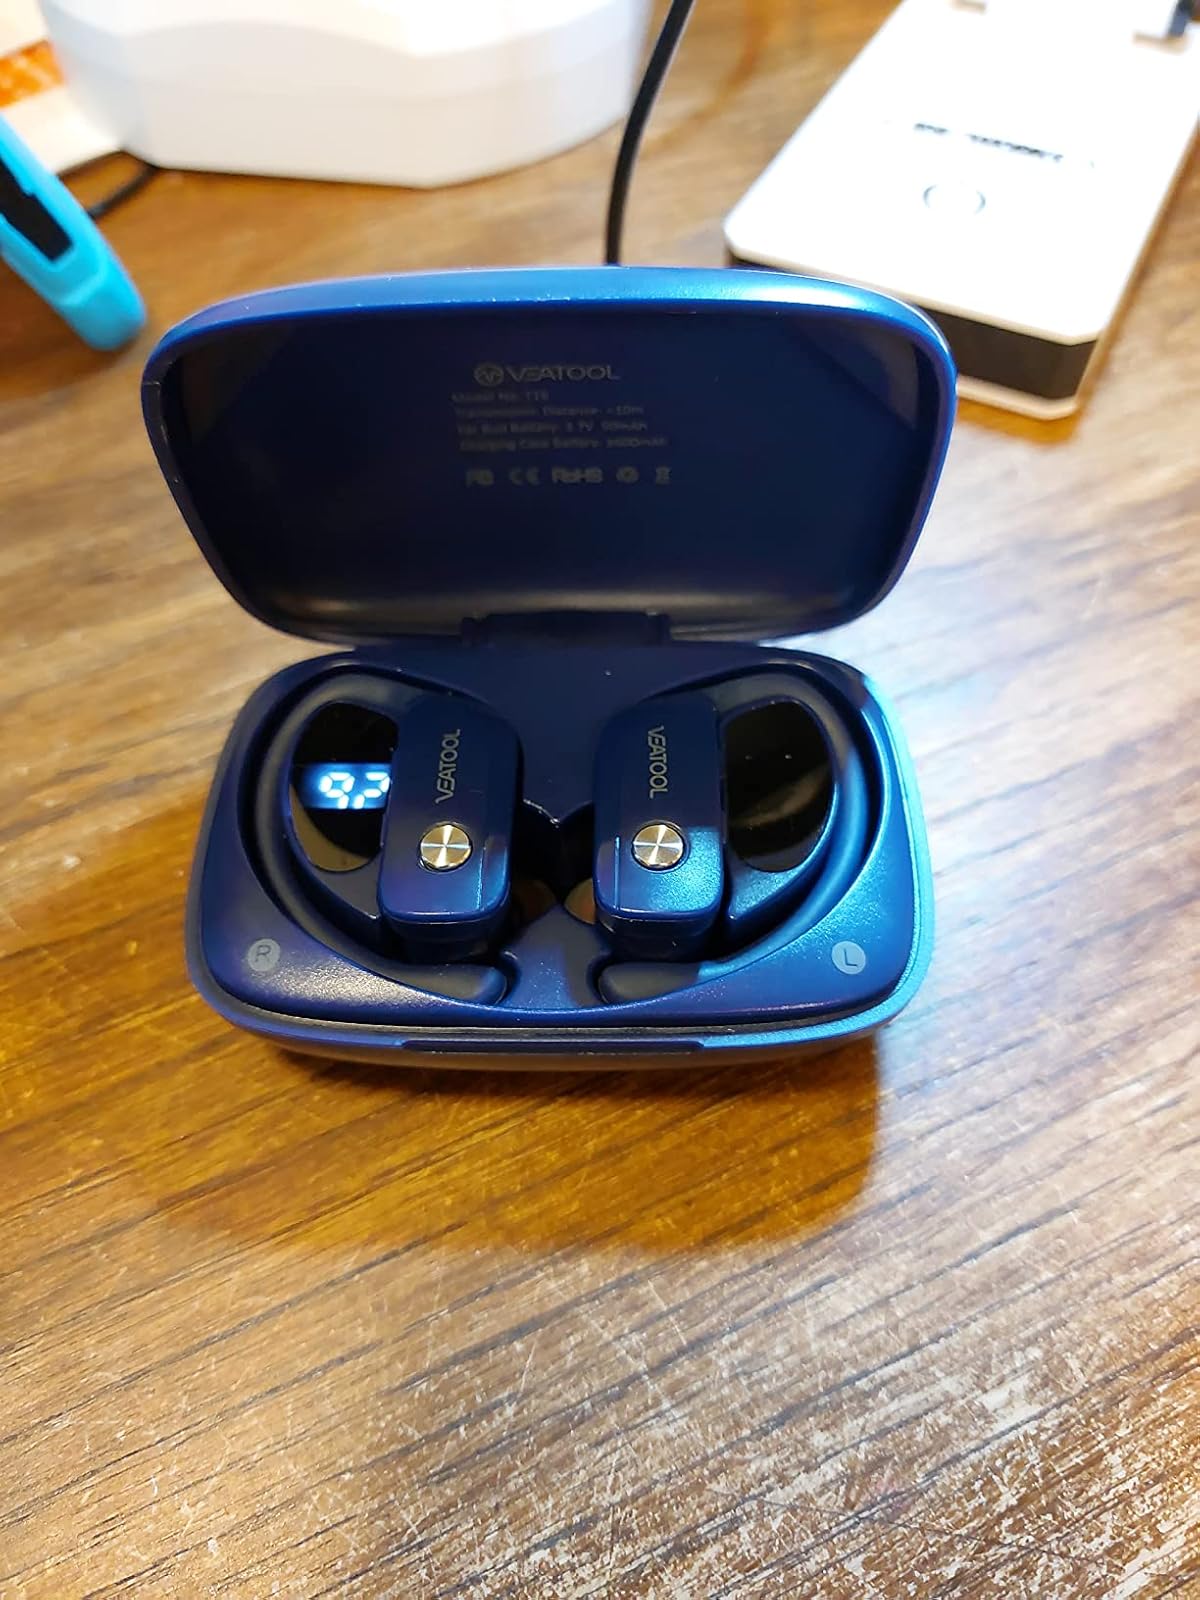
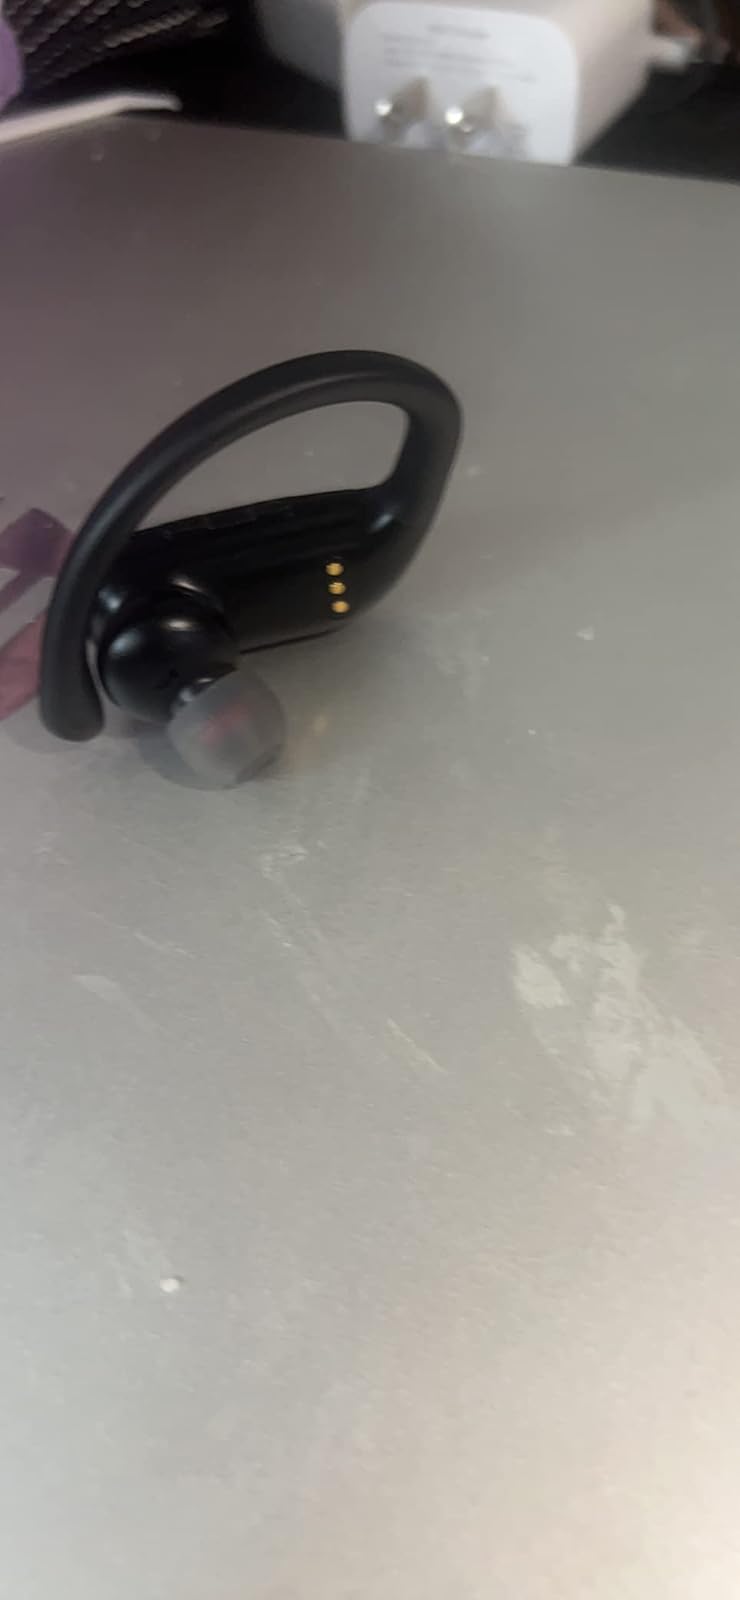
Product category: earbuds
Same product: no